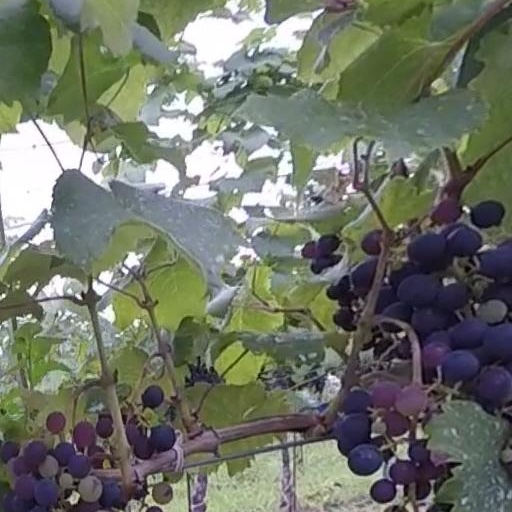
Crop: grape